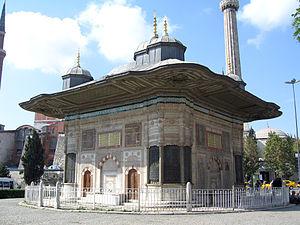
La fontaine du sultan Ahmed III est une fontaine de style rococo turc, située sur la grande place devant la Porte Impériale du Palais de Topkapı à Istanbul. Elle a été construite sous le règne d'Ahmed III en 1728, dans le style de la période des tulipes. Elle a servi de lieu de rencontre et de réunion durant la période Ottomane d'Istanbul.
Un sebil est une fontaine publique, souvent ornée de gravures en pierre. Ils étaient construits aux carrefours importants et en dehors des mosquées, par des hauts dignitaires ou dirigeants généreux, notamment sous l'Empire ottoman. Ils étaient alors utilisés afin de fournir l'eau aux croyants pour leur ablutions avant la prière, et aux voyageurs pour leur propre consommation.